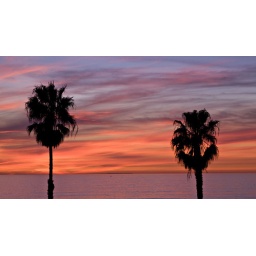
Sunset Overload -- People were just stopping their cars in the middle of the street to see this!